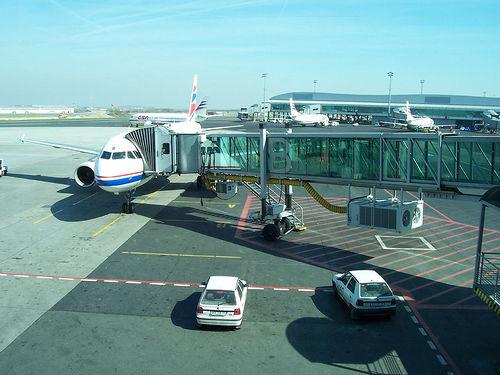
Weather: sun or clear